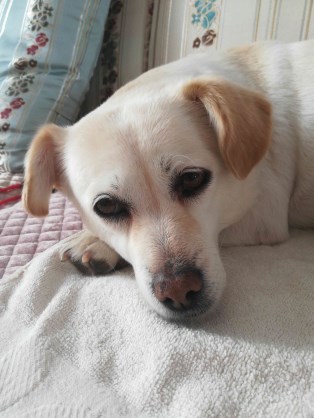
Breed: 3336-n000121-chinese_rural_dog